Giornico

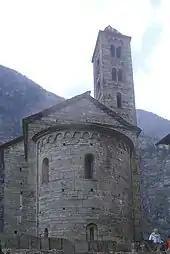
Church of S. Nicolao

The Caslasc ruins, the Churches of S. Maria del Castello, S. Nicolao, S. Pellegrino and the Torre di Attone are listed as Swiss heritage site of national significance. The entire village of Giornico is part of the Inventory of Swiss Heritage Sites.